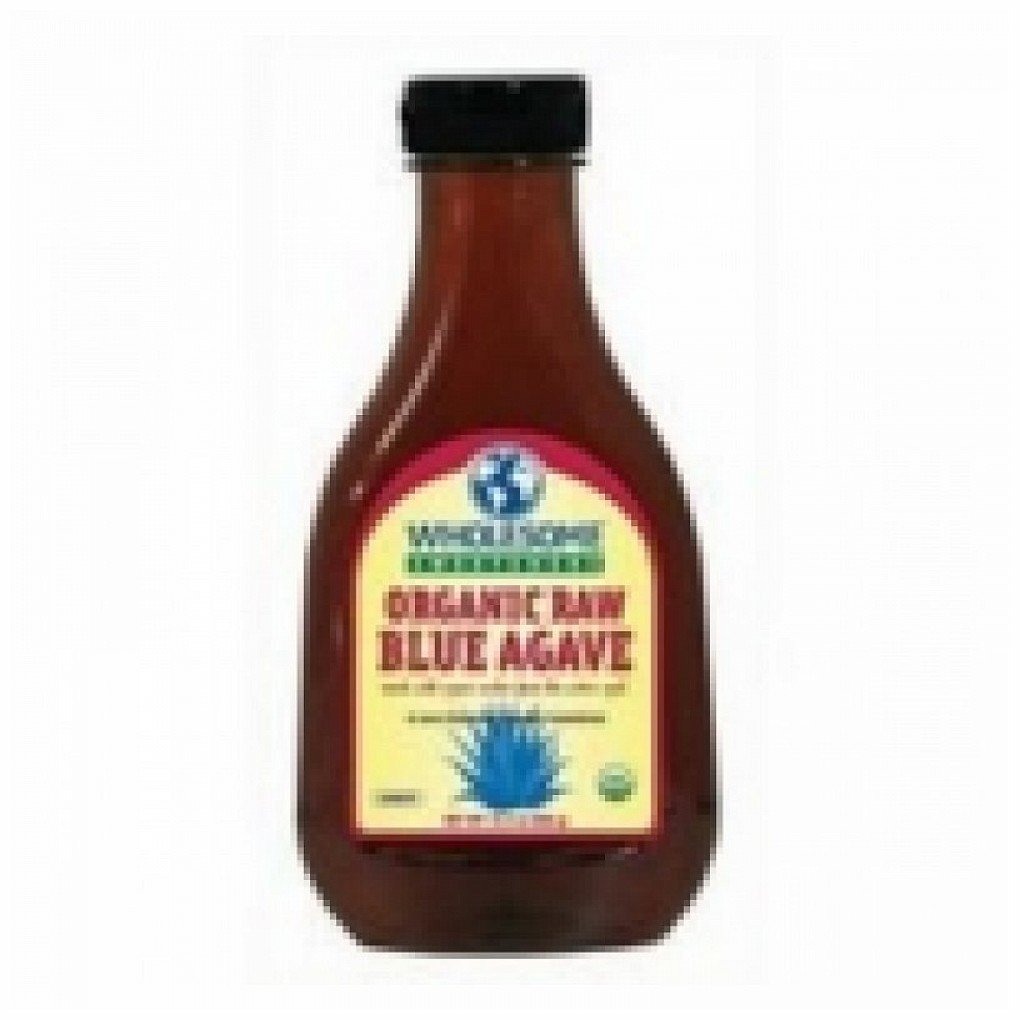
Item Name: Wholesome Sweeteners Blue Agave Raw (6x23.5 Oz)
Value: 141.0
Unit: Ounce

Price: 69.99